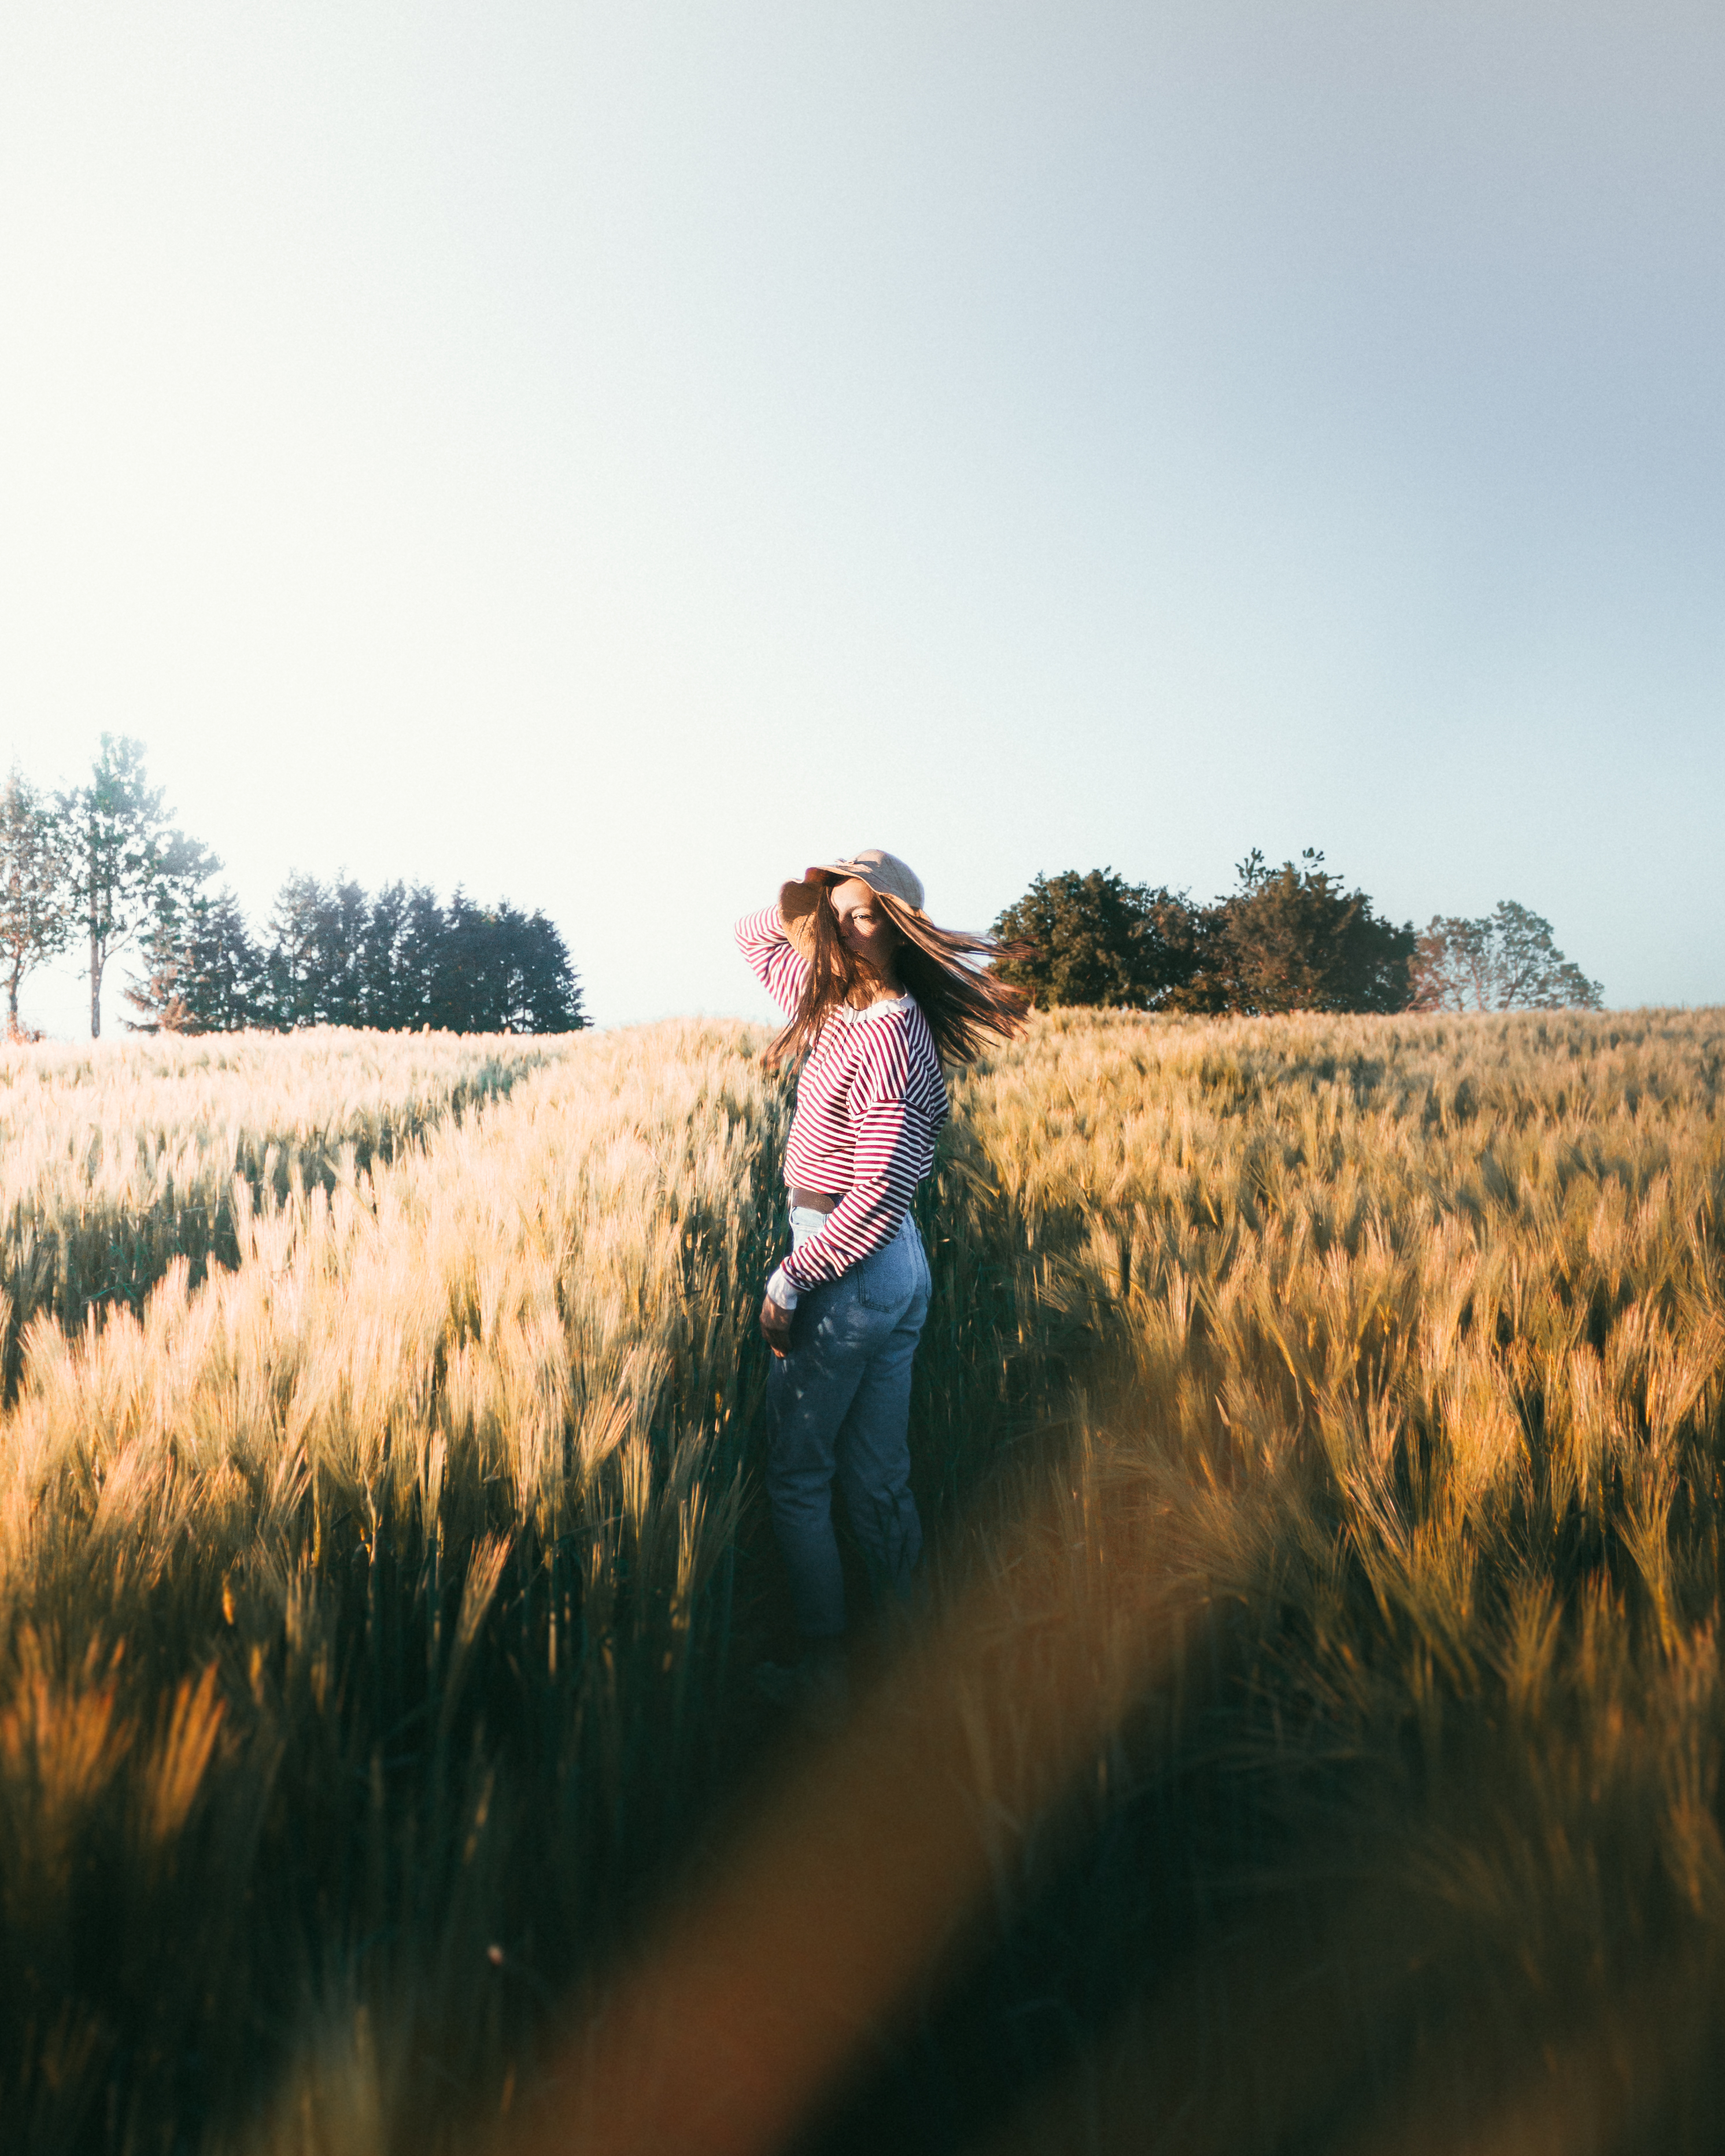
People in nature, photograph, sky, grassland, grass, field, yellow, grass family, prairie, photography, sunlight, tree, summer, cloud, spring, plant, meadow, straw, happy, headgear, phragmites, rural area, long hair, portrait photography, crop, plain, portrait, love, dress, brown hair, Tints and shades, gesture, rye, farm